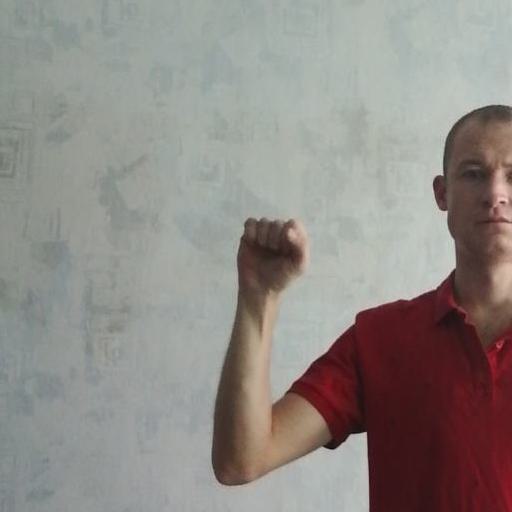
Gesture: fist